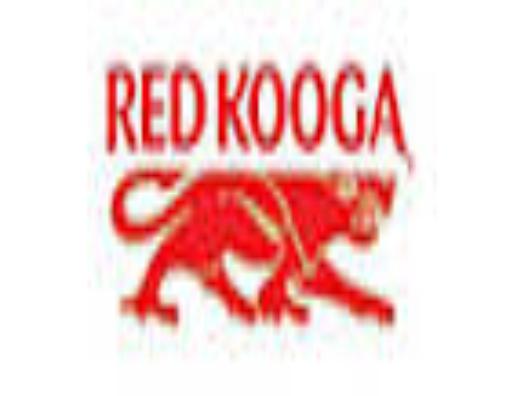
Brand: KooGa
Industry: Clothes